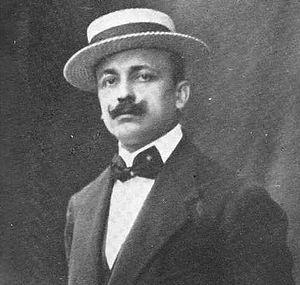
Filippo Tommaso Marinetti est un écrivain italien, qui fut le fondateur du mouvement futuriste au début du XXᵉ siècle.